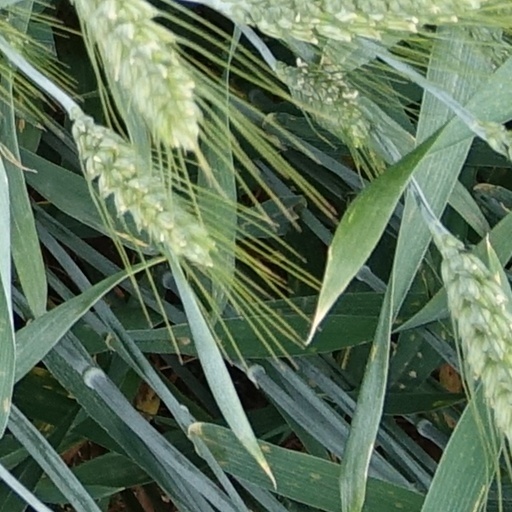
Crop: wheat